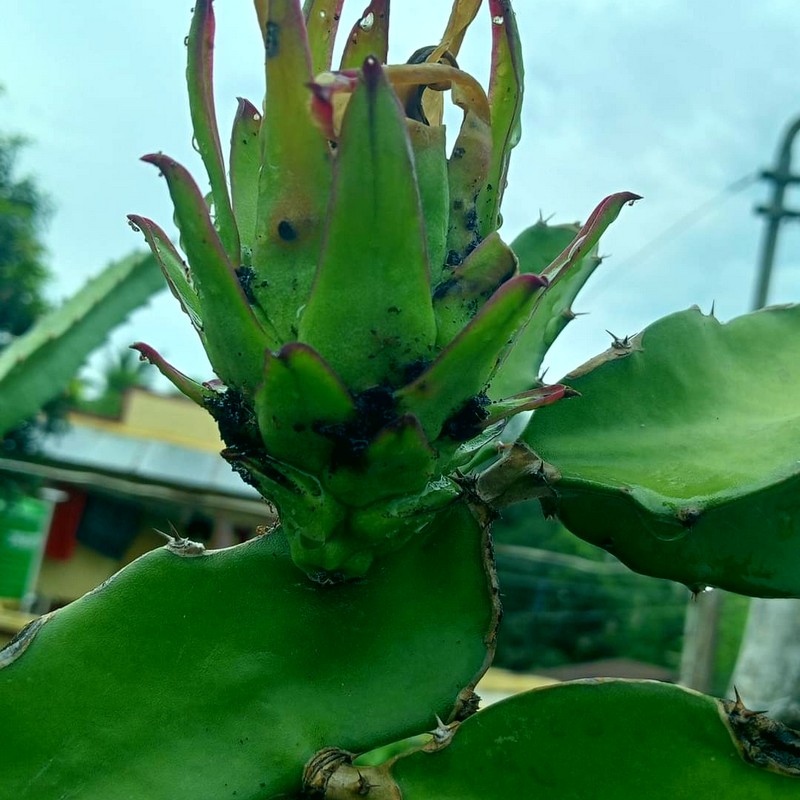
Label: Immature Dragon Fruit